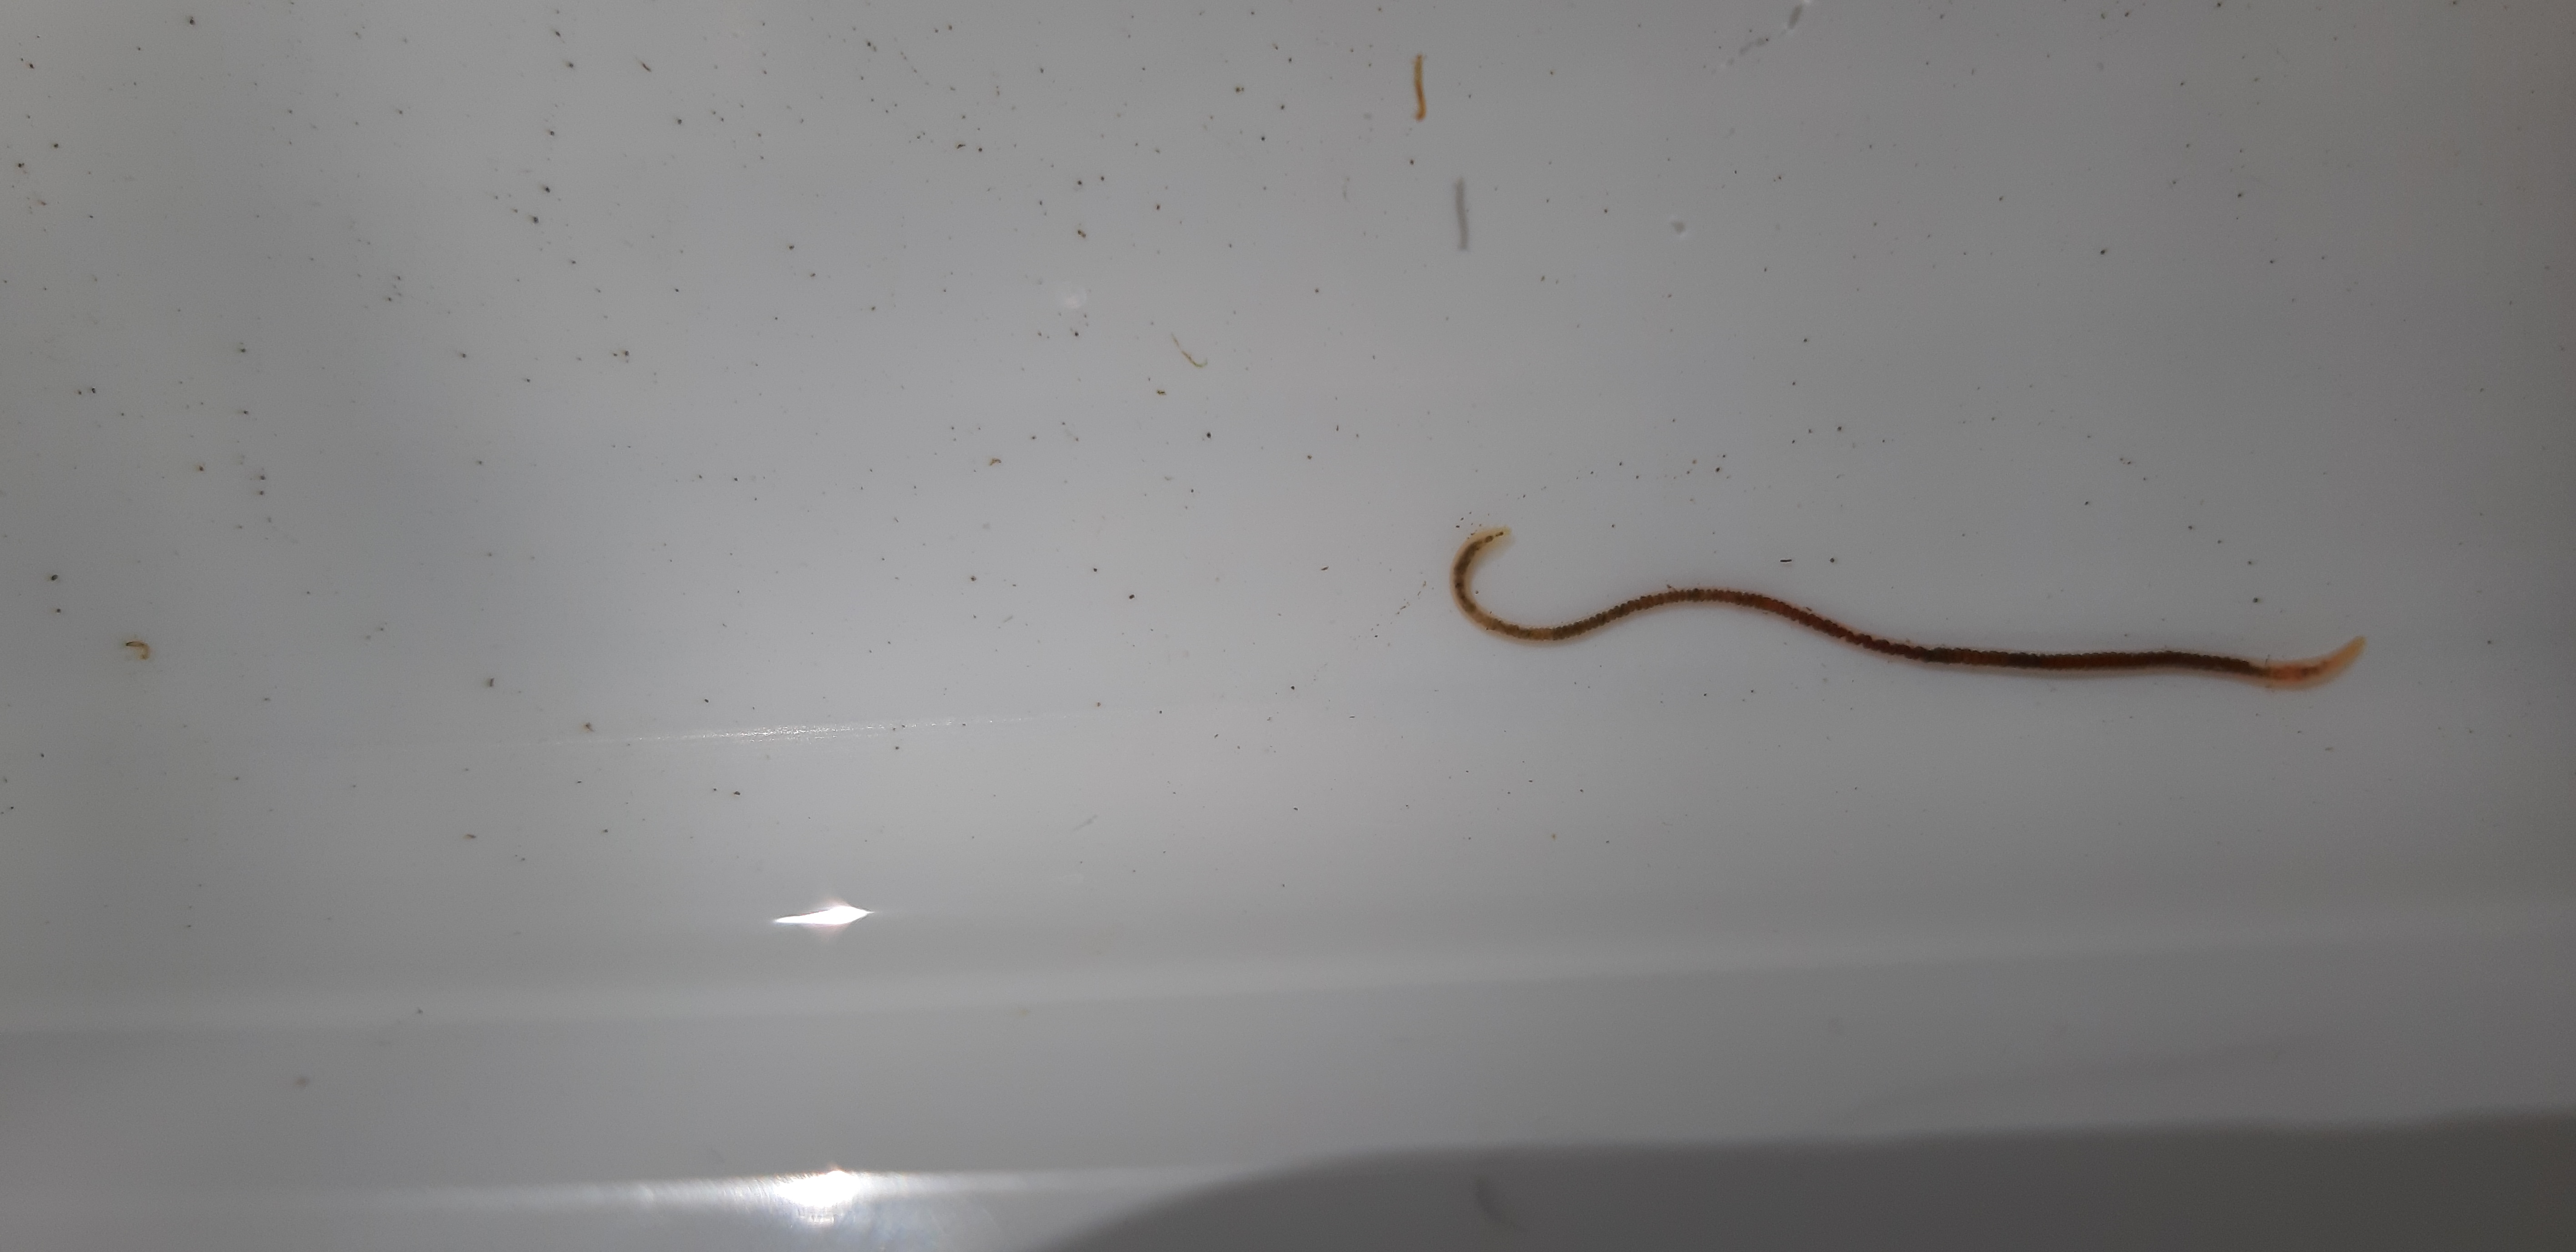
Macroinvertebrate group: worms